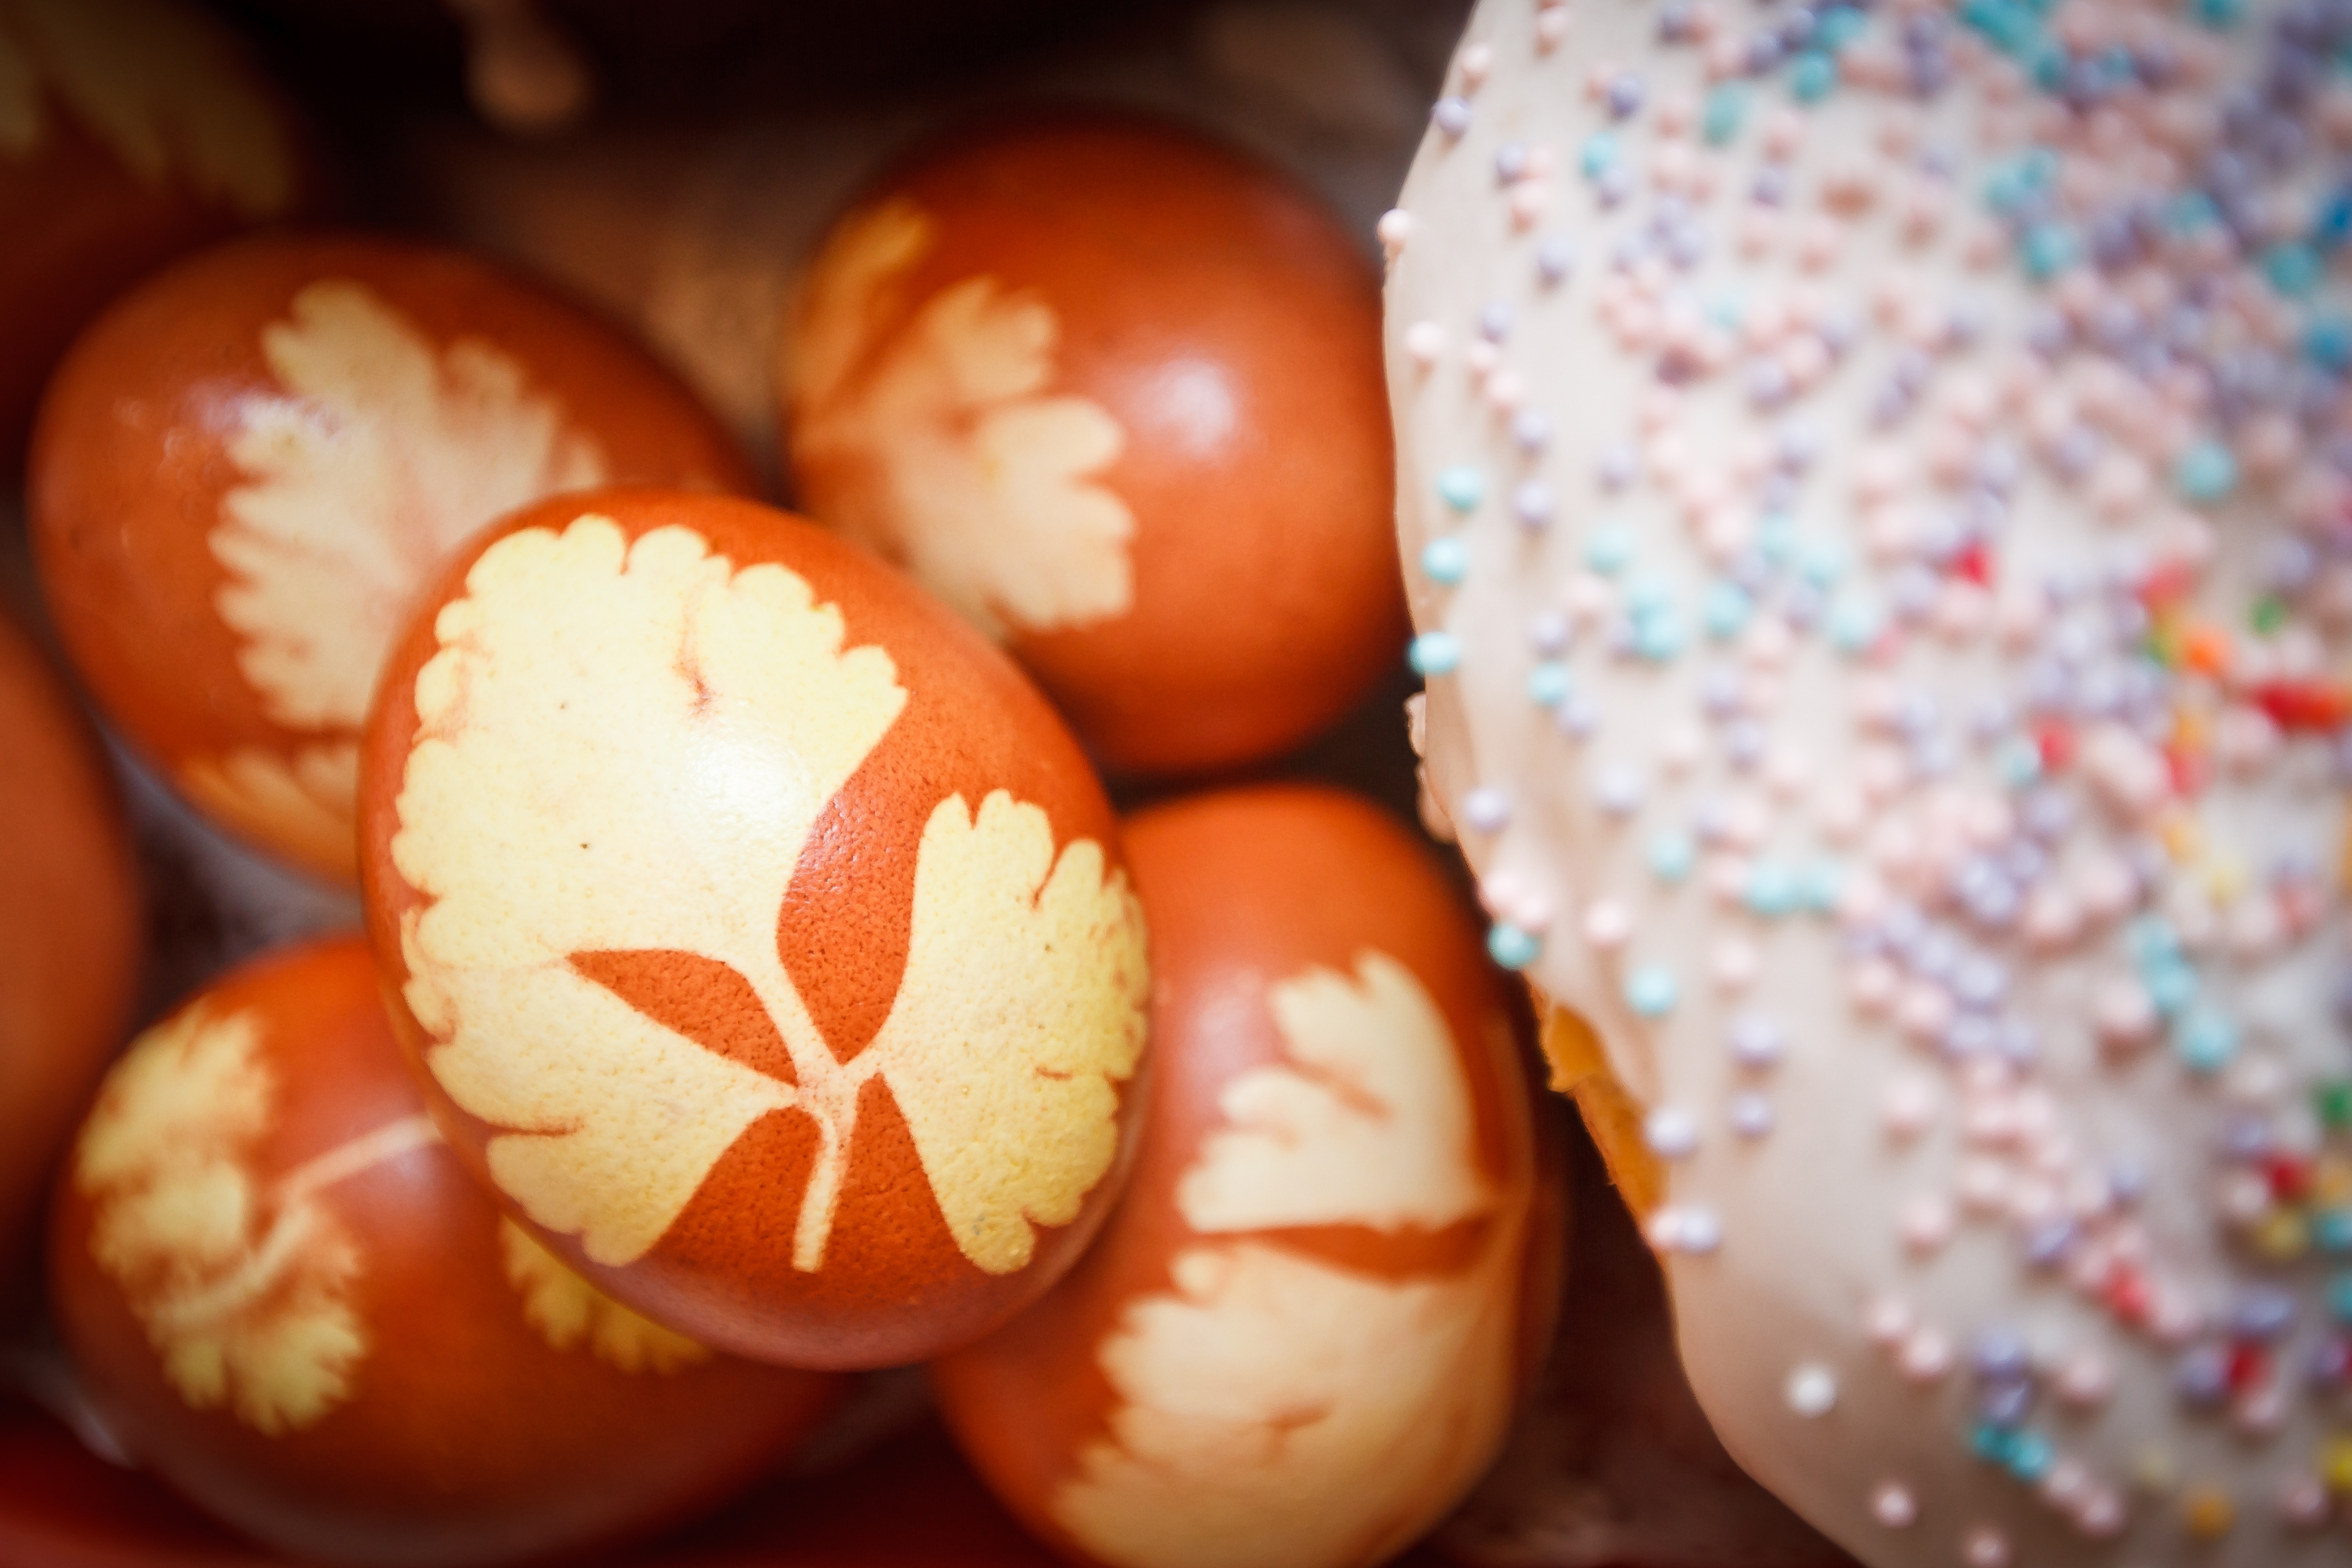
spring, holiday, egg, close up, sunday, cool image, eggs, easter, cool photo, easter egg, easter cake, christ is risen